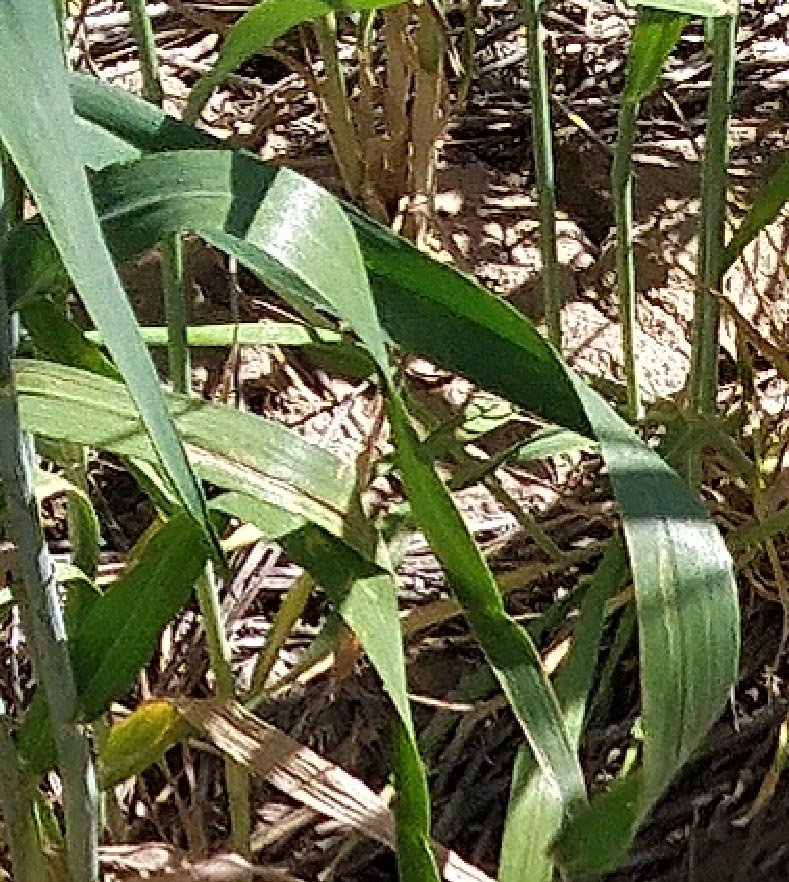
Label: Wheat___Healthy